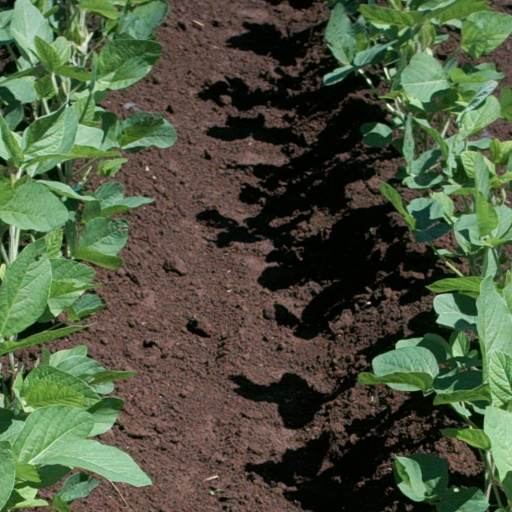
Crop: soybean